Anodopetalum

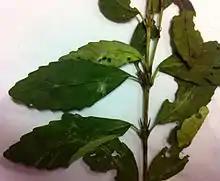
"Anodopetalum biglandulosum" leaves.

"Anodopetalum" is from Greek roots "an" 'not', "odous" 'tooth' and "petalum" 'petal', originating from the non-toothed nature of the "Anodopetalum biglandulosum" petals. The solitary or occasional inflorescence of two to three flowers, grow in the leaf axils and are between 4–8mm long. The four sepals are ovate in shape and are 4–6mm long. The four petals are lanceolate in shape, green-yellow in colour and 2–3 mm long. Flowering occurs in November and December.